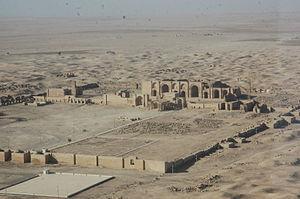
Hatra est une ancienne cité arabe de Haute Mésopotamie, dans le Nord de l'Irak actuel. Elle s'est développée au cours des trois premiers siècles de l'ère chrétienne, en particulier au IIᵉ siècle, alors qu'elle était capitale d'un royaume puissant, allié de l'Empire parthe, et qu'elle résista à plusieurs sièges des armées de l'Empire romain. Hatra fut un important centre religieux, dont la divinité principale était le Dieu-Soleil. Son rayonnement s'étendait aux tribus arabes voisines, et elle était sans doute aussi un important centre caravanier. Sa culture était un mélange de traditions mésopotamiennes, syriennes, gréco-romaines et iraniennes, visible notamment dans les domaines religieux, architecturaux et artistiques. Elle fut détruite après la chute des Parthes, par les Perses sassanides d'Ardachîr Iᵉʳ et Shapur Iᵉʳ en 241 puis abandonnée par la suite.